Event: Nepal Earthquake
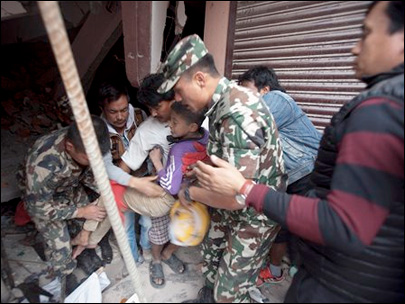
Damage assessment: no_damage